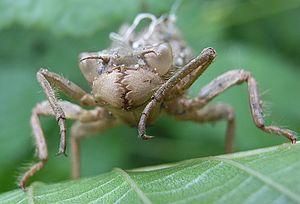
La famille des Cordulegastridae ou Cordulegastridés fait partie des Anisoptères dans l'ordre des Odonates. Anciennement, cette famille était considérée comme une sous-famille des Libellulidae. Elle comprend des libellules sombres de grande taille marquées de bandes jaune. On les retrouve le long des ruisseaux forestiers volant à la surface de l'eau.